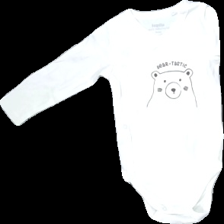
View: front
Type: Top
Category: Children
Brand: Not in the list
Brand text on label: Lupilu
Colors: White, Red
Material: 100% bomull
Pattern: Animal print
Cut: V-collar
Size: 74
Season: All
Price range: 50-100
Recommended usage: Reuse
Description: body med tryck